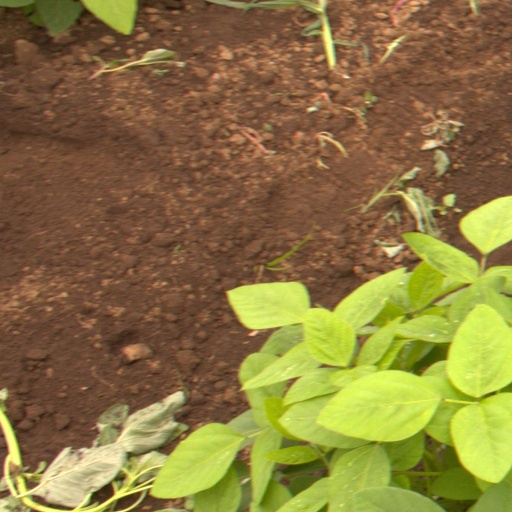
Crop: soybean